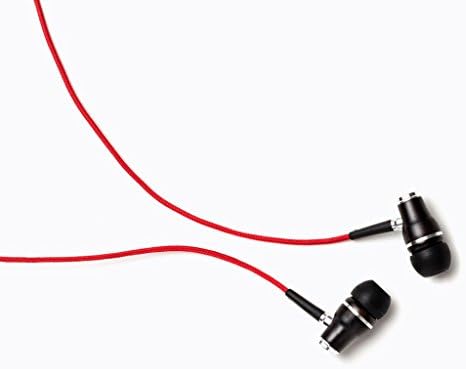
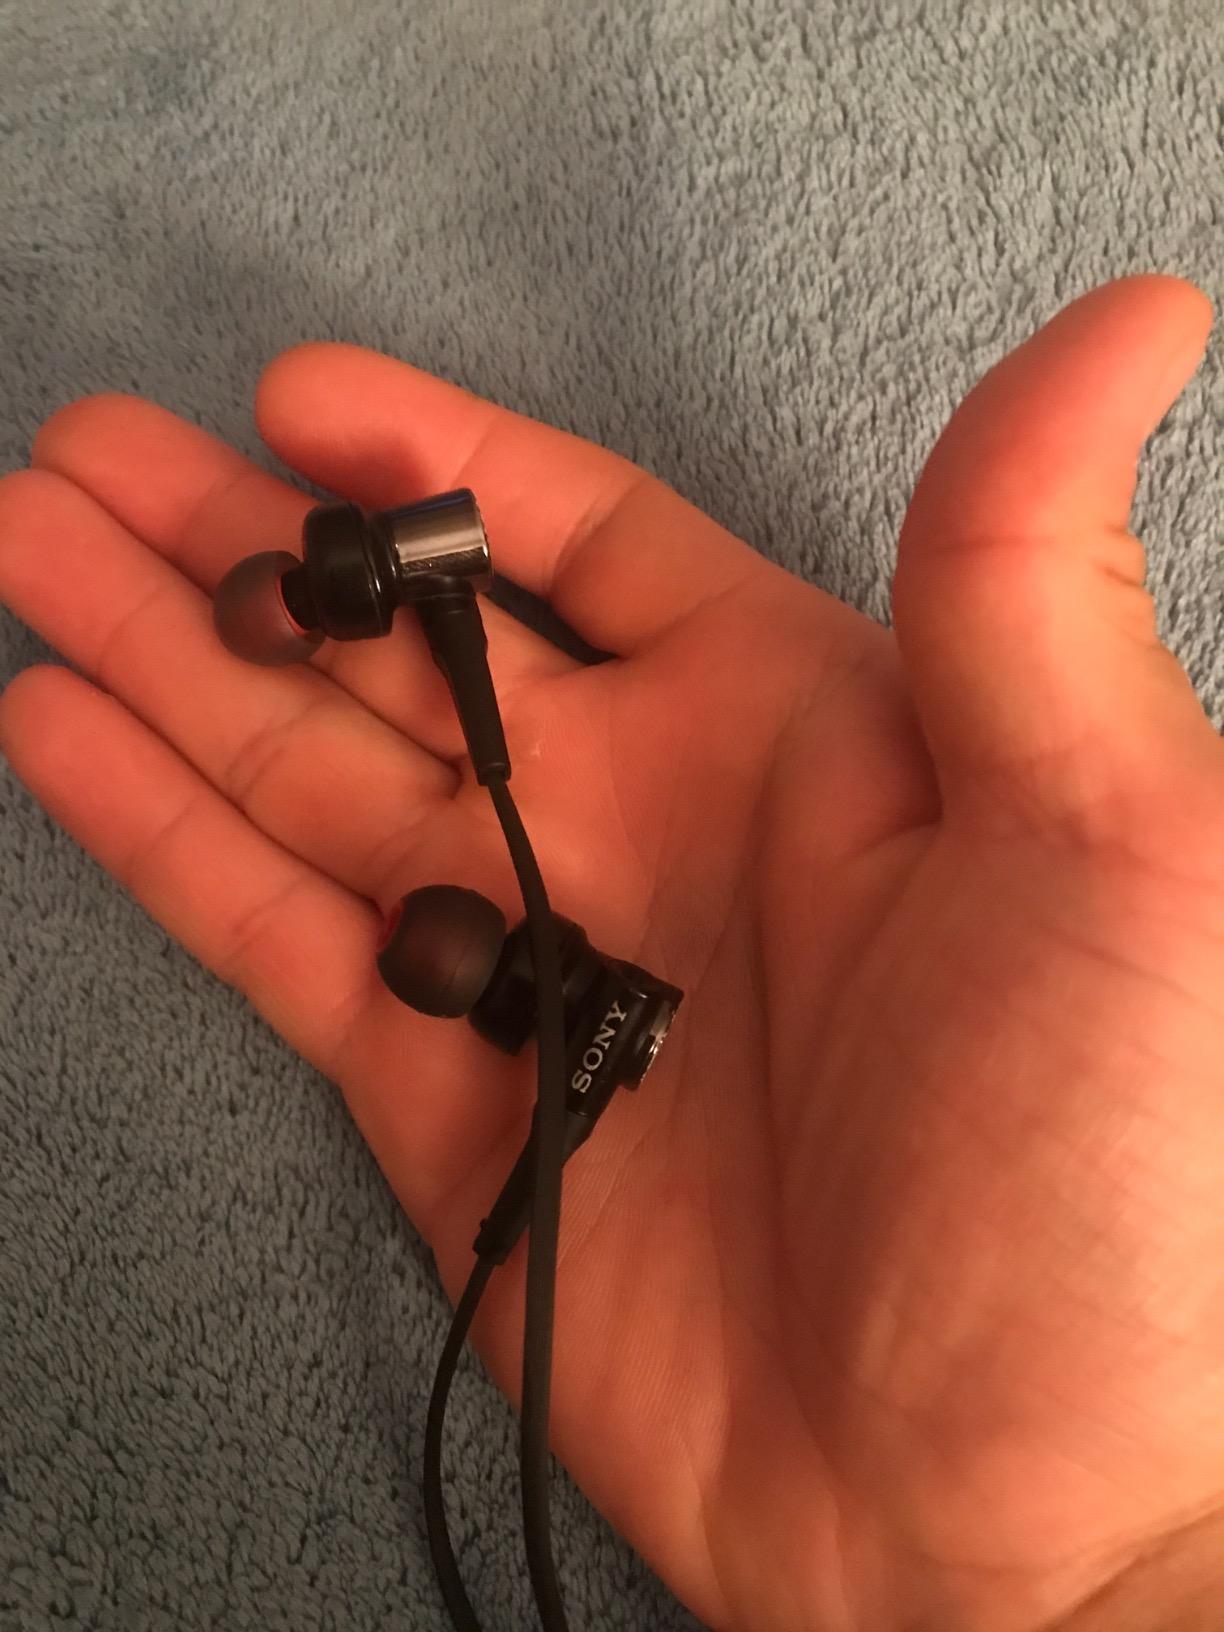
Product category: headphones
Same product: no